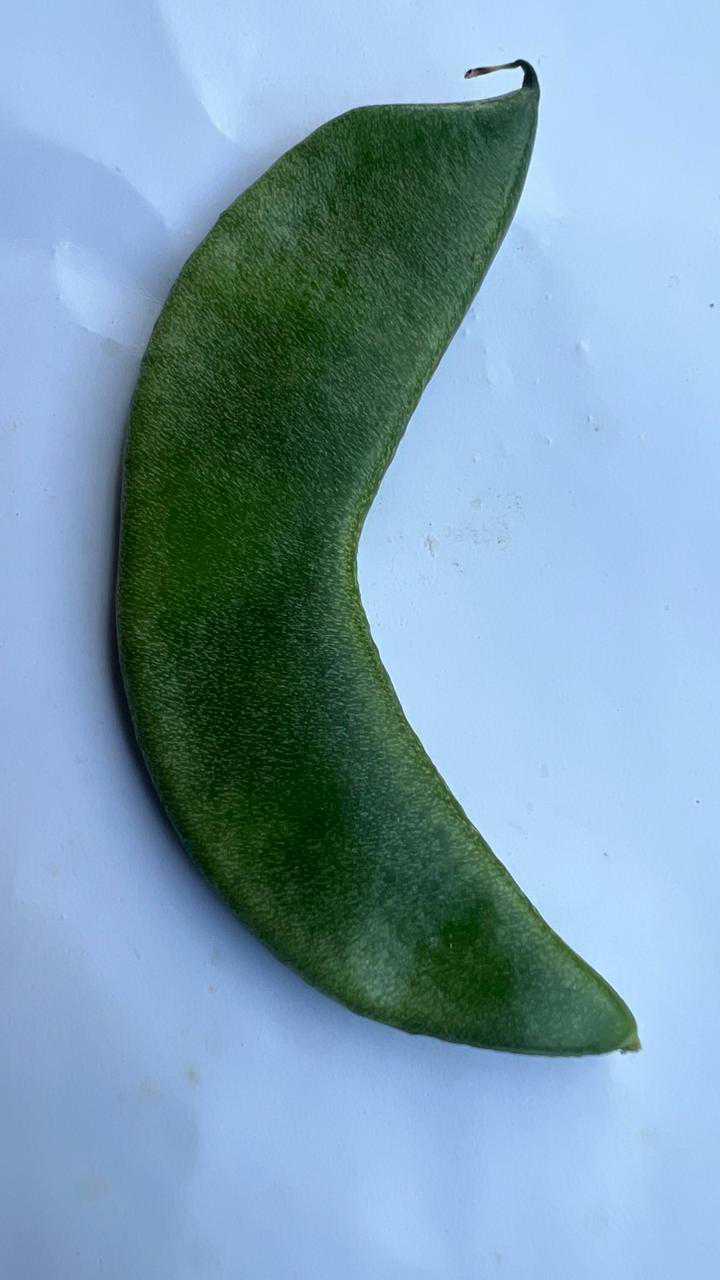
Label: Lablab purpureus